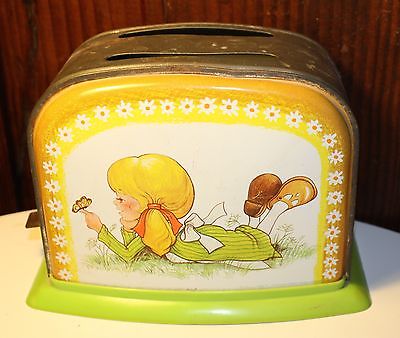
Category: toaster